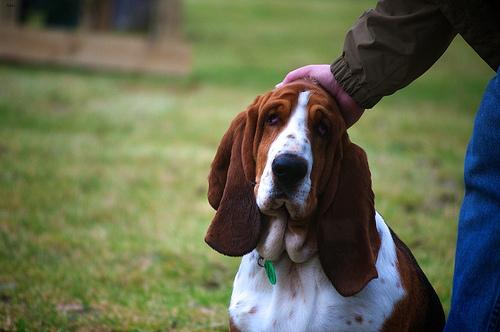
Breed: basset hound